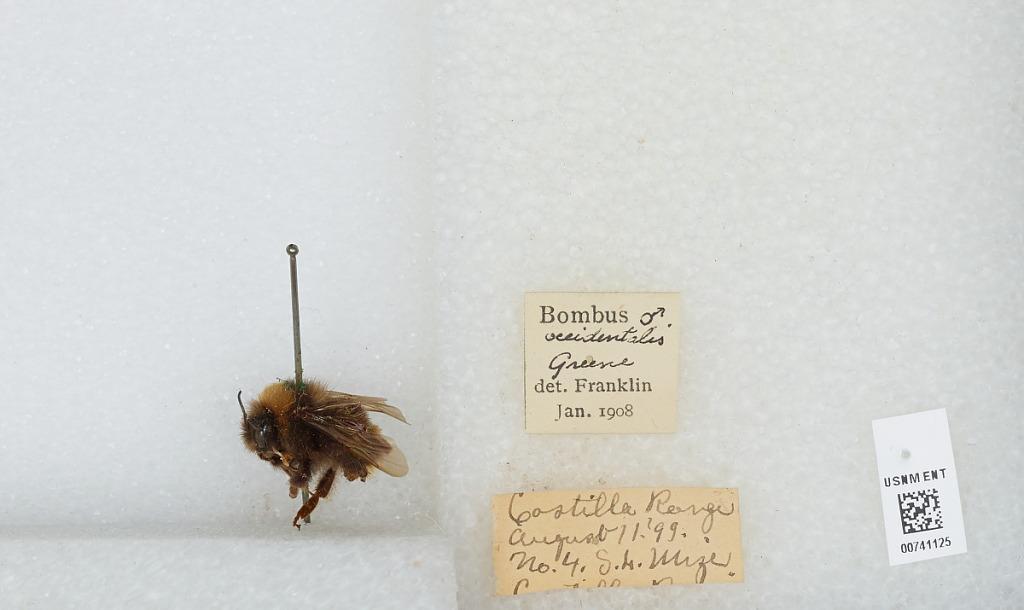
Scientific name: Bombus (Bombus) occidentalis Greene
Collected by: S. Mizer
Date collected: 1899-8-11
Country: United States
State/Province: New Mexico
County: Taos
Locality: Big Costilla Peak
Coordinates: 36.9203, -105.328
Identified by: Franklin